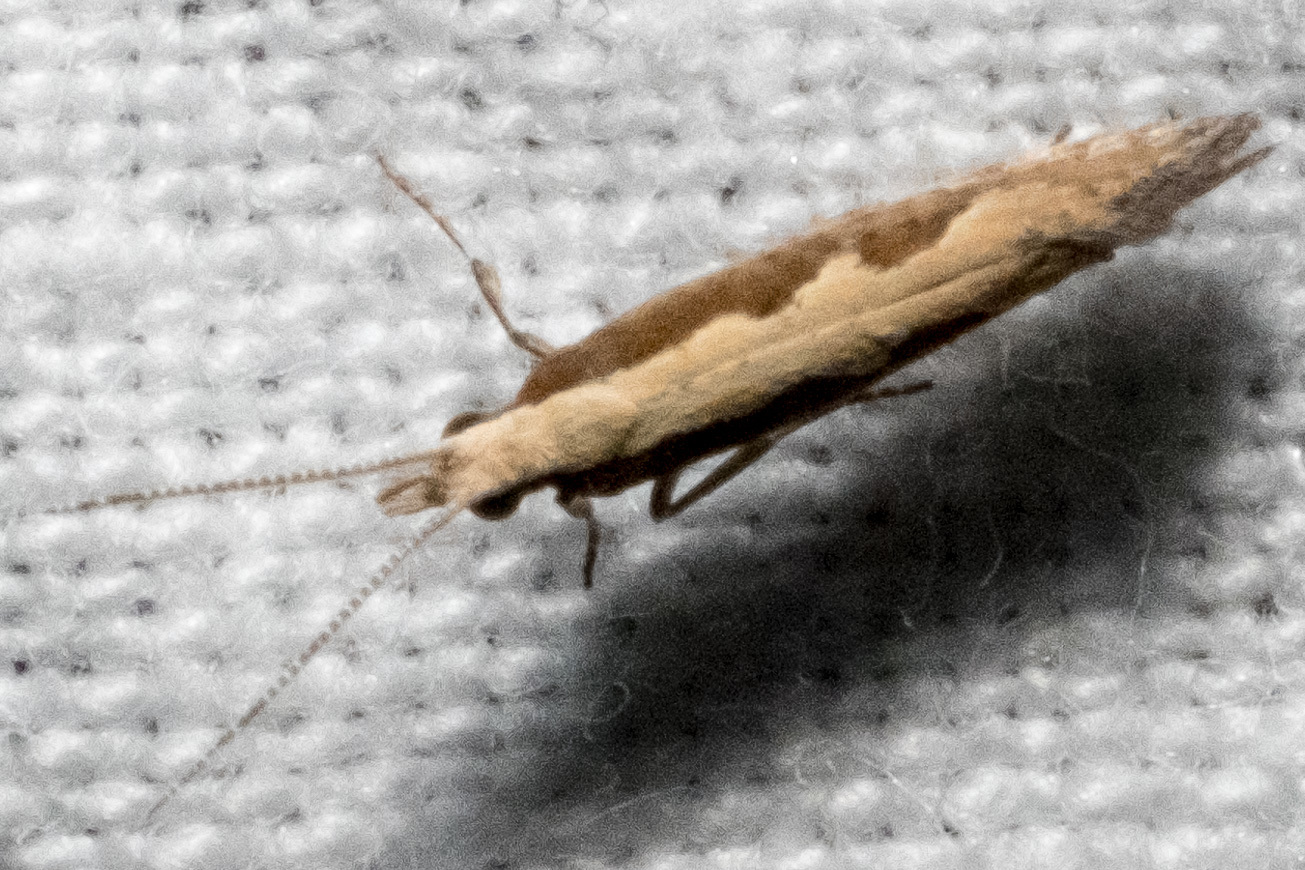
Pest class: diamondback_moth